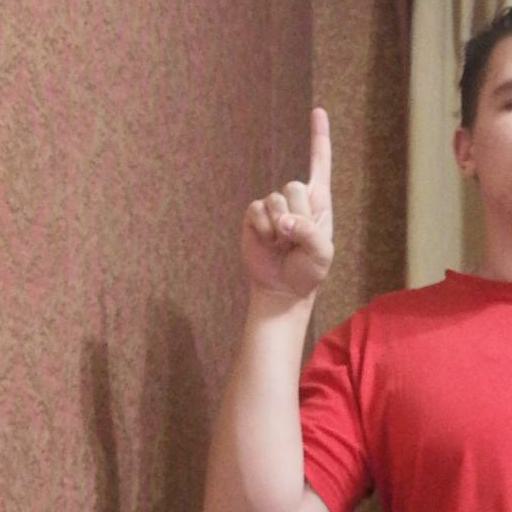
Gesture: one